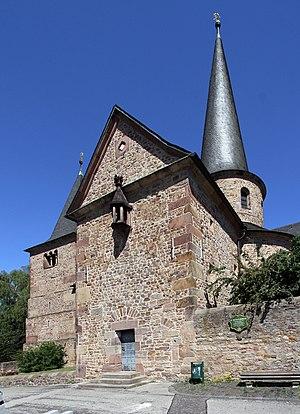
Église Saint-Michel de Fulda‎.